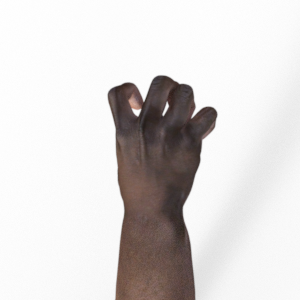
Label: rock